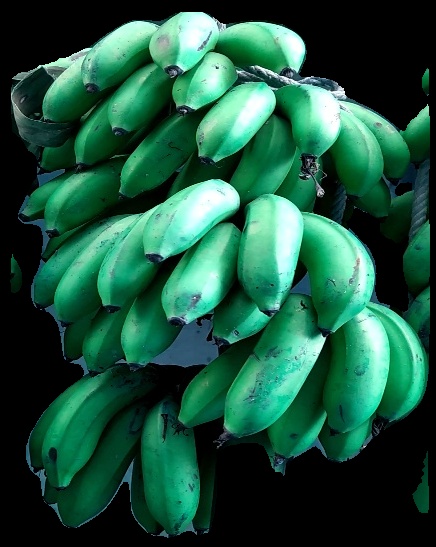
Variety: rasbale
Grade: grade2